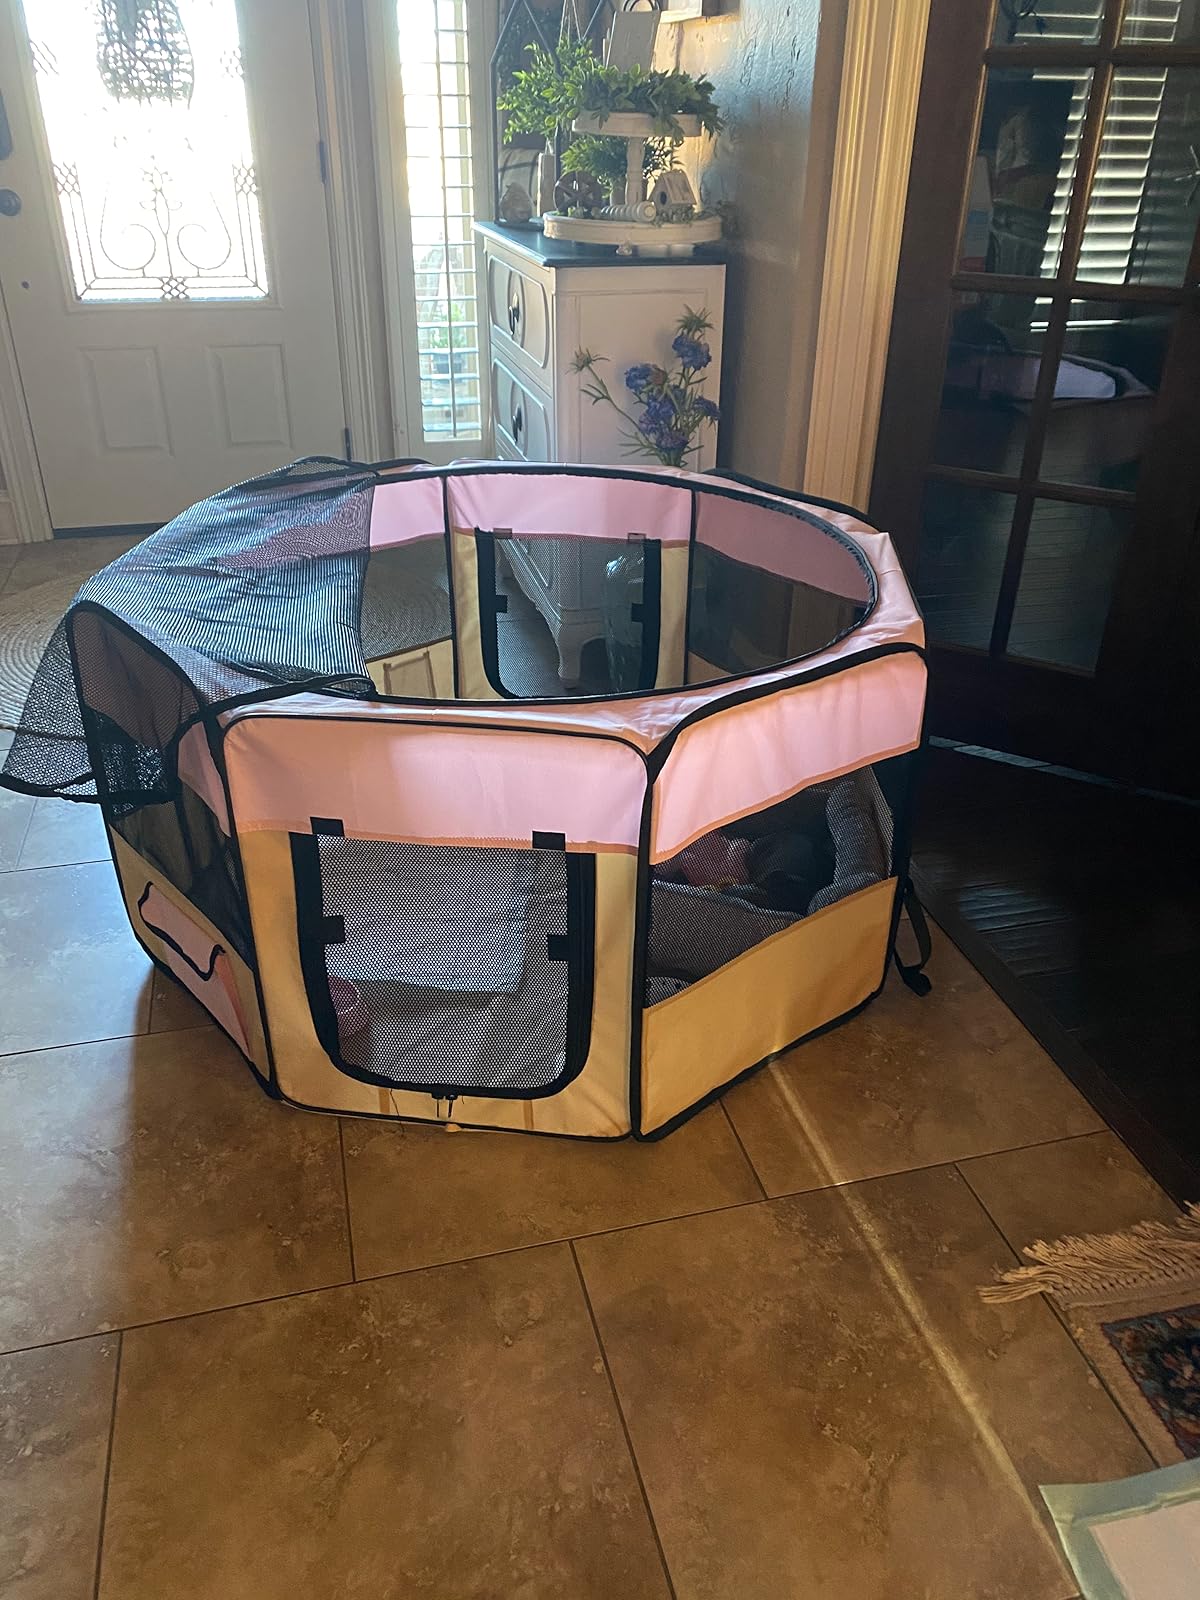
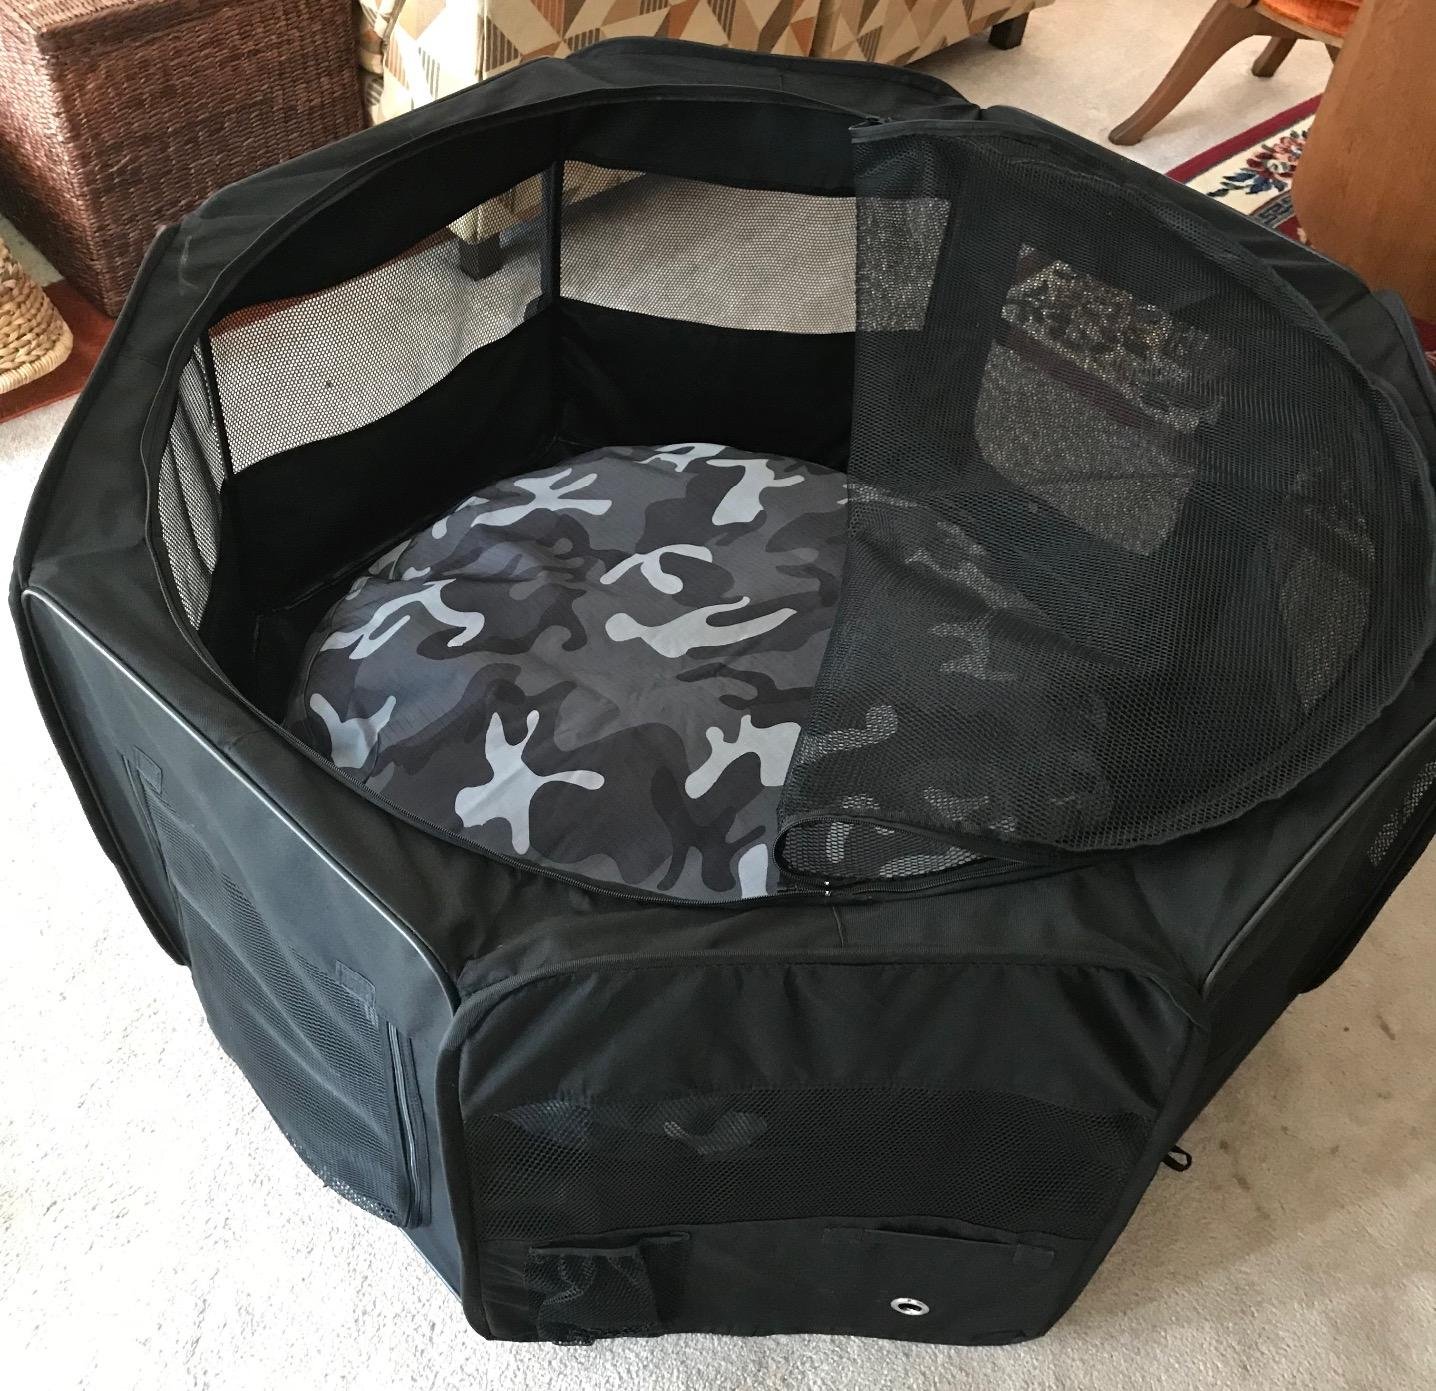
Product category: items_kennel
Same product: no